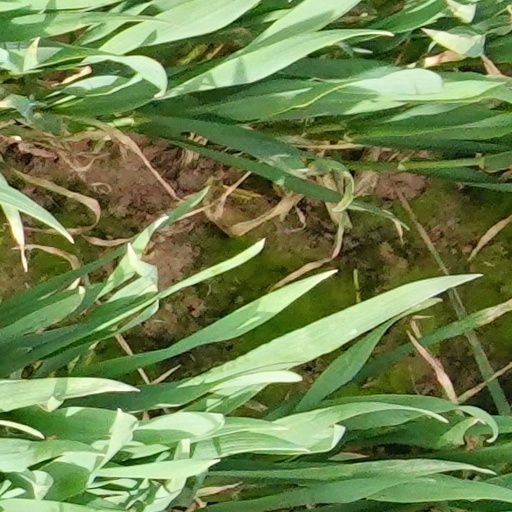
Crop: wheat